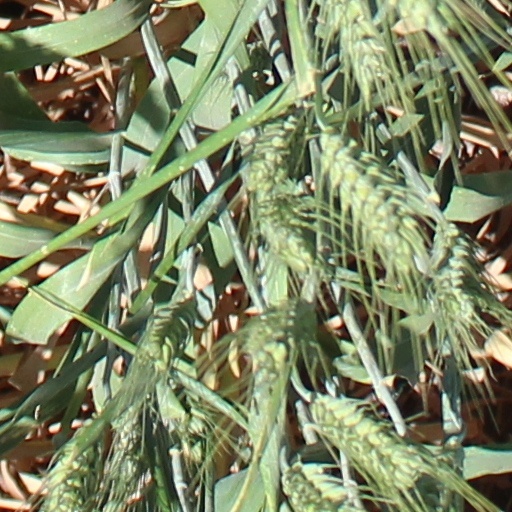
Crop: wheat